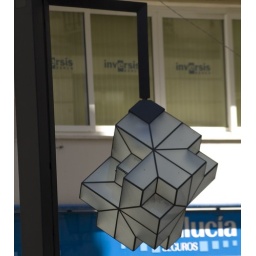
The street lamps in one of the streets in Granada were really arty.